Climax locomotive

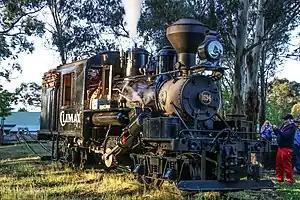
Class B Climax locomotive Number 1694 at Emerald station preparing for a charter tour on the Puffing Billy Railway in Victoria, Australia

A Climax locomotive is a type of geared steam locomotive built by the "Climax Manufacturing Company" (later renamed to the "Climax Locomotive Works"), of Corry, Pennsylvania. These had two steam cylinders attached to a transmission located under the center of the boiler, which sent power to driveshafts running to the front and rear trucks. Some 1,000-1,100 were built in three classes (A, B, and C) between 1888 and 1928.